Pipa

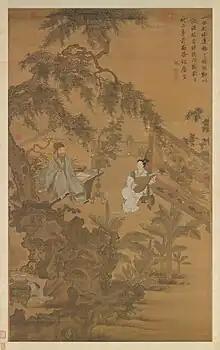
Scene from a Ming dynasty painting, "Tao Gu Presents a Poem", c. 1515, by Tang Yin.

The left hand techniques are important for the expressiveness of pipa music. Techniques that produce vibrato, portamento, glissando, pizzicato, harmonics or artificial harmonics found in violin or guitar are also found in pipa. String-bending for example may be used to produce a glissando or portamento. Note however that the frets on all Chinese lutes are high so that the fingers and strings never touch the fingerboard in between the frets, this is different from many Western fretted instruments and allows for dramatic vibrato and other pitch changing effects.